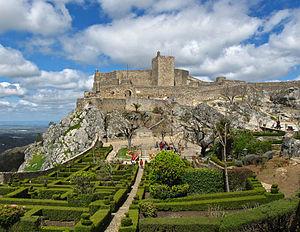
Le château de Marvão, au Portugal. Taqbaylit: Tiɣremt Marvão deg tmurt n Portugal.
Marvão est un village fortifié impressionnant du Haut Alentejo au Portugal, au sommet de la serra de Sapoio. Il fait face à la ville espagnole de Valencia de Alcántara.
Cet article recense les monuments nationaux du district de Portalegre, au Portugal.
Les Sept Merveilles du Portugal est une liste de merveilles culturelles situées au Portugal. Le choix des sept Merveilles du Portugal est une initiative soutenue par le Ministère de la Culture du Portugal et organisée par un consortium composé par Y&R Brands S.A. et Realizar S.A. qui cherchait à élire les sept monuments les plus pertinentes du patrimoine architectural portugais.